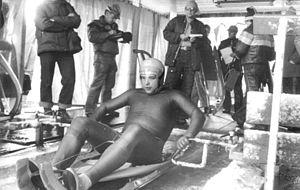
Les Jeux olympiques d'hiver de 1980, officiellement connus comme les XIIIᵉˢ Jeux olympiques d'hiver, ont lieu à Lake Placid aux États-Unis du 13 au 24 février 1980. C'est la deuxième fois après 1932 que les Jeux se déroulent dans cette localité de l'État de New York comptant 3 000 habitants en 1980. Déjà candidat en 1948, 1952, 1956, 1968 et 1976, Lake Placid reçoit l'organisation des Jeux fin 1974, en tant qu'unique prétendant final. Certains sites de 1932 sont rénovés pour 1980. Les Jeux sont réussis sur le plan sportif mais l'organisation est critiquée à cause de nombreux problèmes de transports. Les Jeux de 1980 sont les derniers à se dérouler dans une ville de moins de 15 000 habitants.
Bernhard Glass, né le 6 novembre 1957 à Stapelburg, est un lugeur est-allemand. Il a pratiqué ce sport au plus haut niveau durant les années 1970 et 1980.